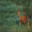
Label: deer